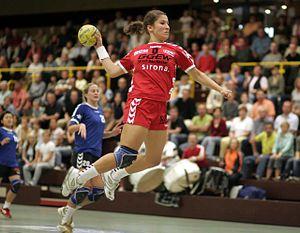
Le handball [ʔɑ̃dbal] est un sport collectif joué à la main où deux équipes de sept joueurs s'affrontent avec un ballon en respectant plusieurs règles sur un terrain rectangulaire de dimensions 40 m par 20 m, séparé en deux camps.